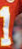
Number: 1